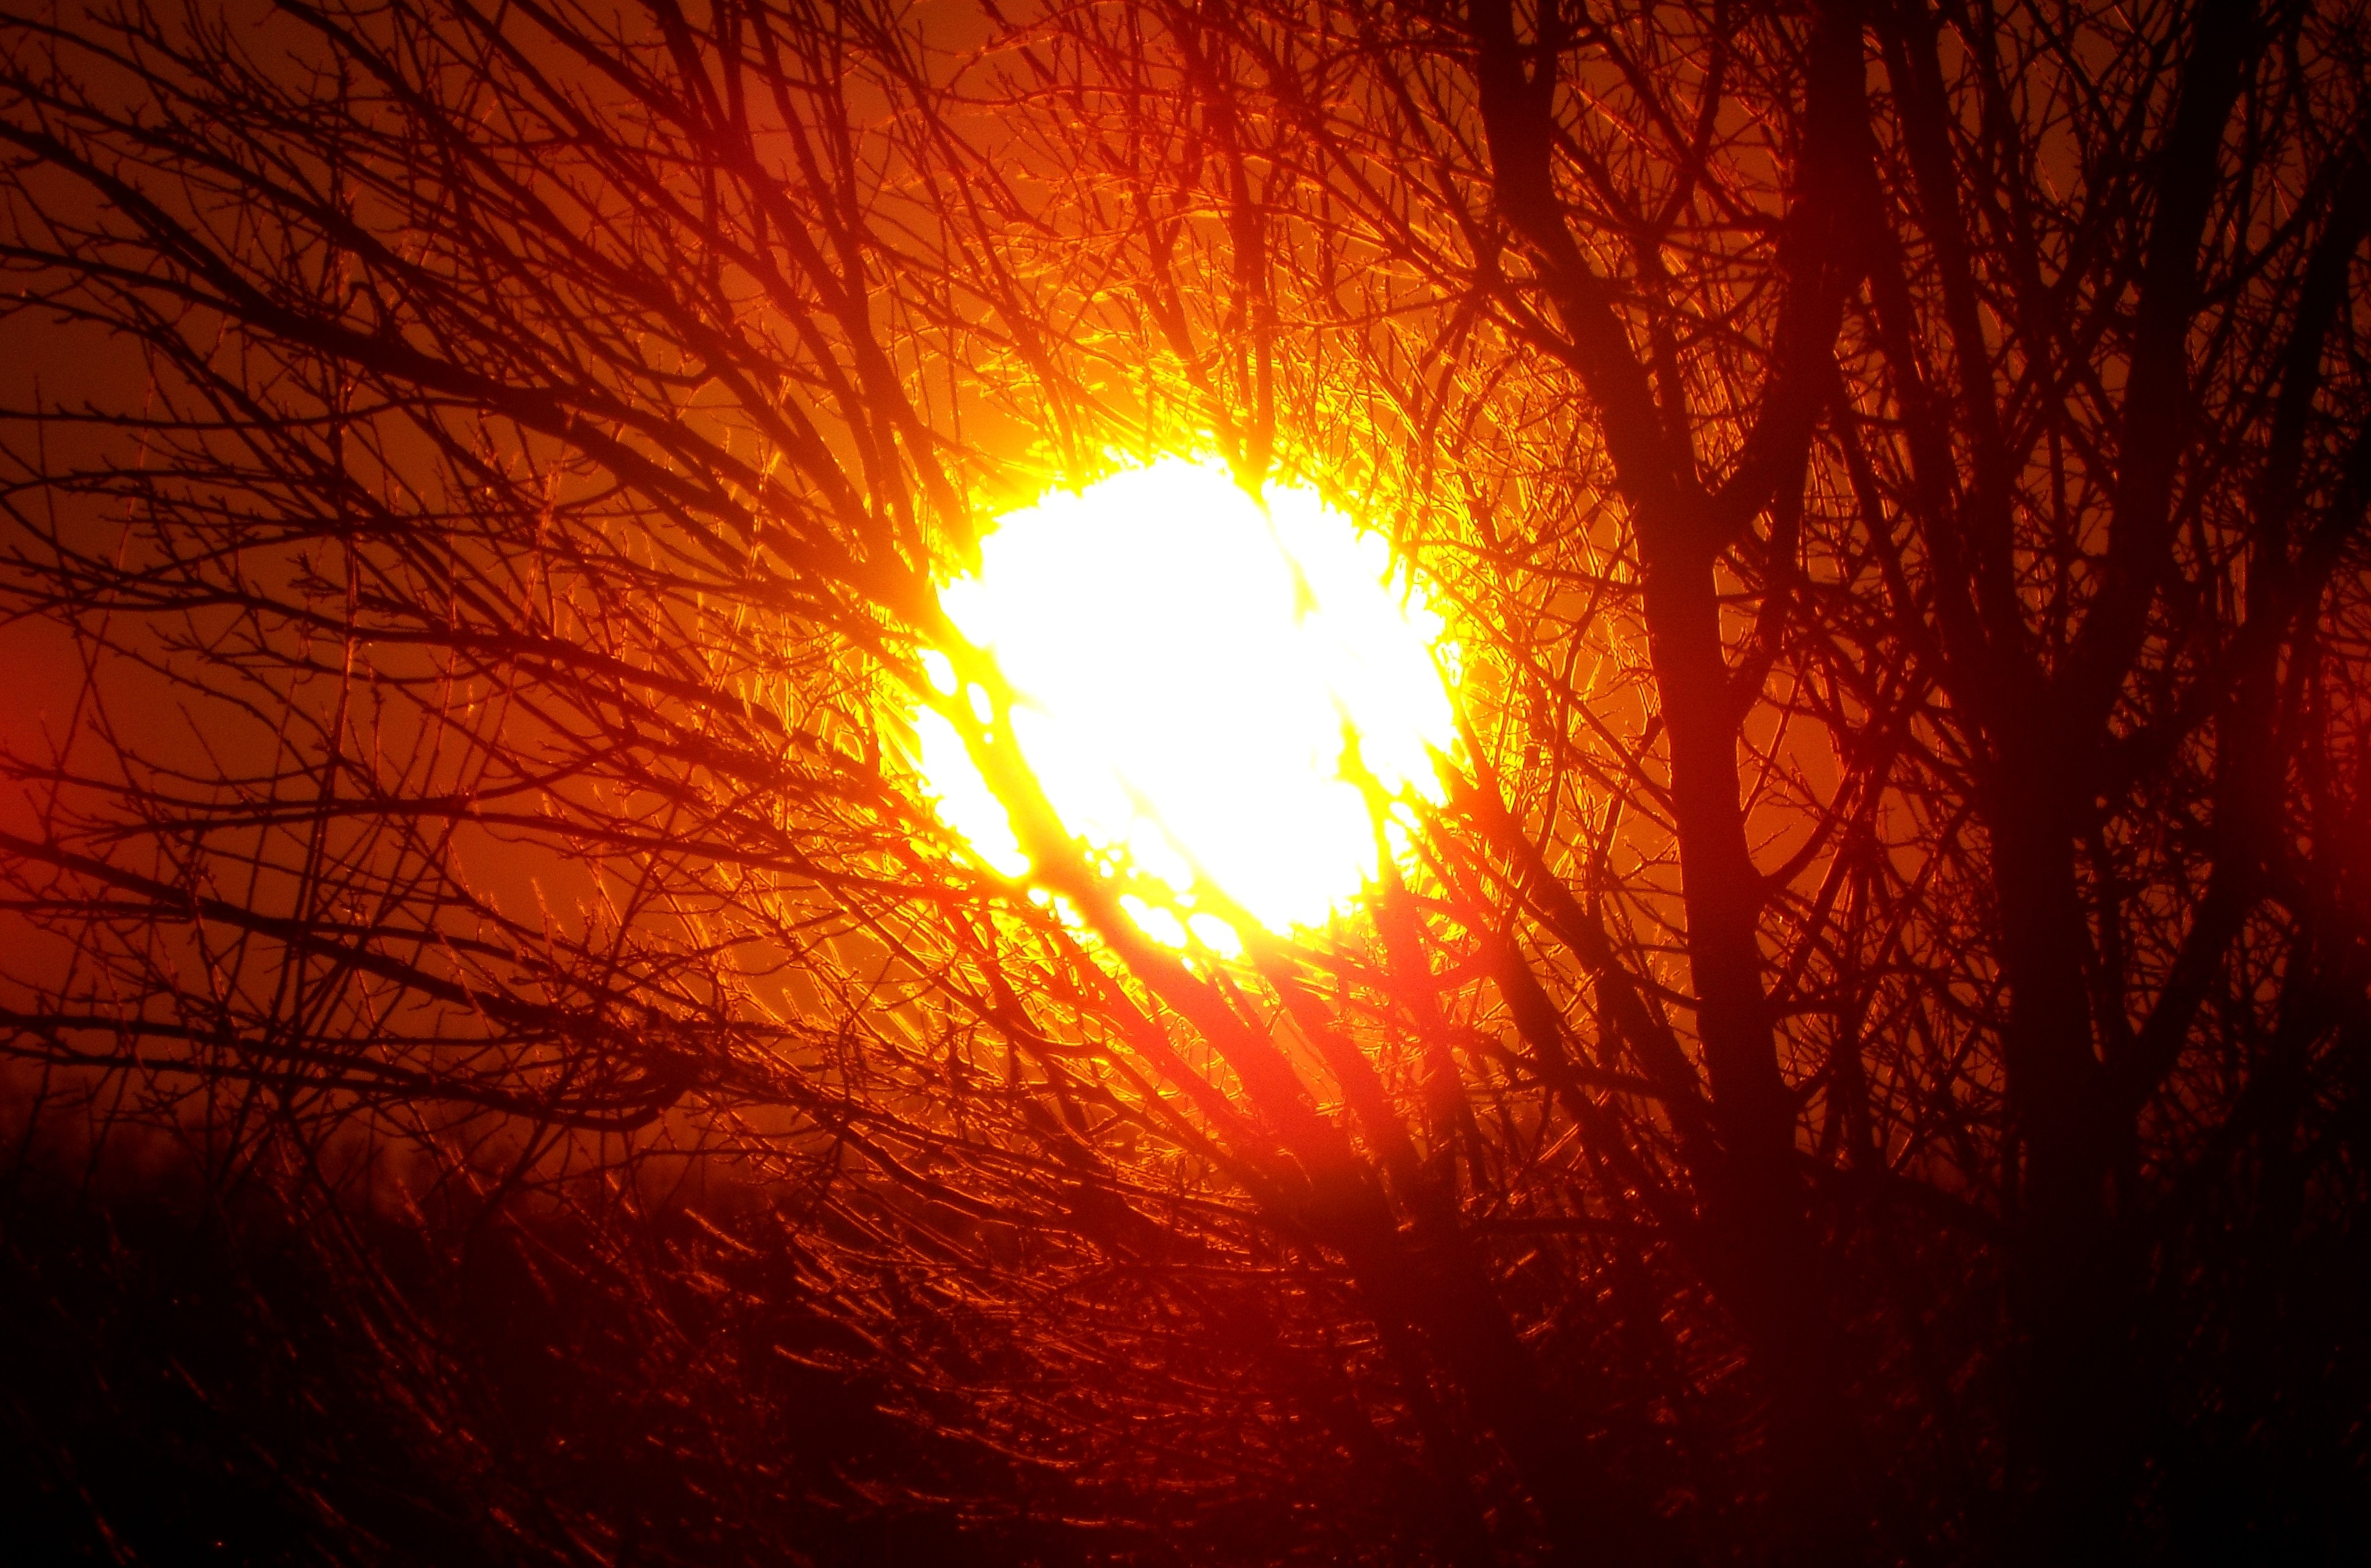
silhouette, light, wood, sun, sunrise, sunset, sunlight, dawn, red, bough, afterglow, day s, astronomical object, geological phenomenon